The Racket (1928 film)

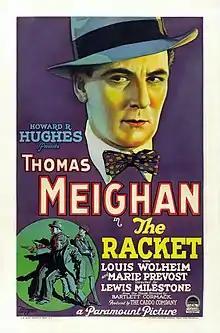
Theatrical release poster

The Racket is a 1928 American silent crime drama film directed by Lewis Milestone and starring Thomas Meighan, Marie Prevost, Louis Wolheim, and George E. Stone. The film was produced by Howard Hughes, written by Bartlett Cormack and Tom Miranda, and was distributed by Paramount Pictures. It was adapted from Cormack's 1927 Broadway play "The Racket".